Ajo, Arizona

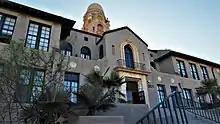
The former Curley School, currently re-purposed as artisan apartments

The town was originally segregated, with neighborhoods called Indian Village and Mexican Town for the non-white residents. Ajo is home to many retired people, Border Patrol agents, and young families.